Muqaddar Ka Faisla

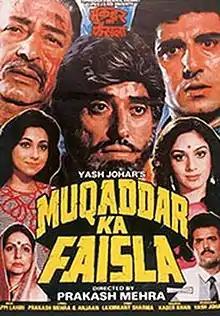

Muqaddar Ka Faisla is a 1987 Indian Hindi-language action film directed by Prakash Mehra and produced by Yash Johar. It stars Raaj Kumar, Raakhee, Raj Babbar, Meenakshi Sheshadri, Akbar Khan, Tina Munim, Vijayendra Ghatge, Kajal Kiran in pivotal roles. The music was composed by Bappi Lahiri.